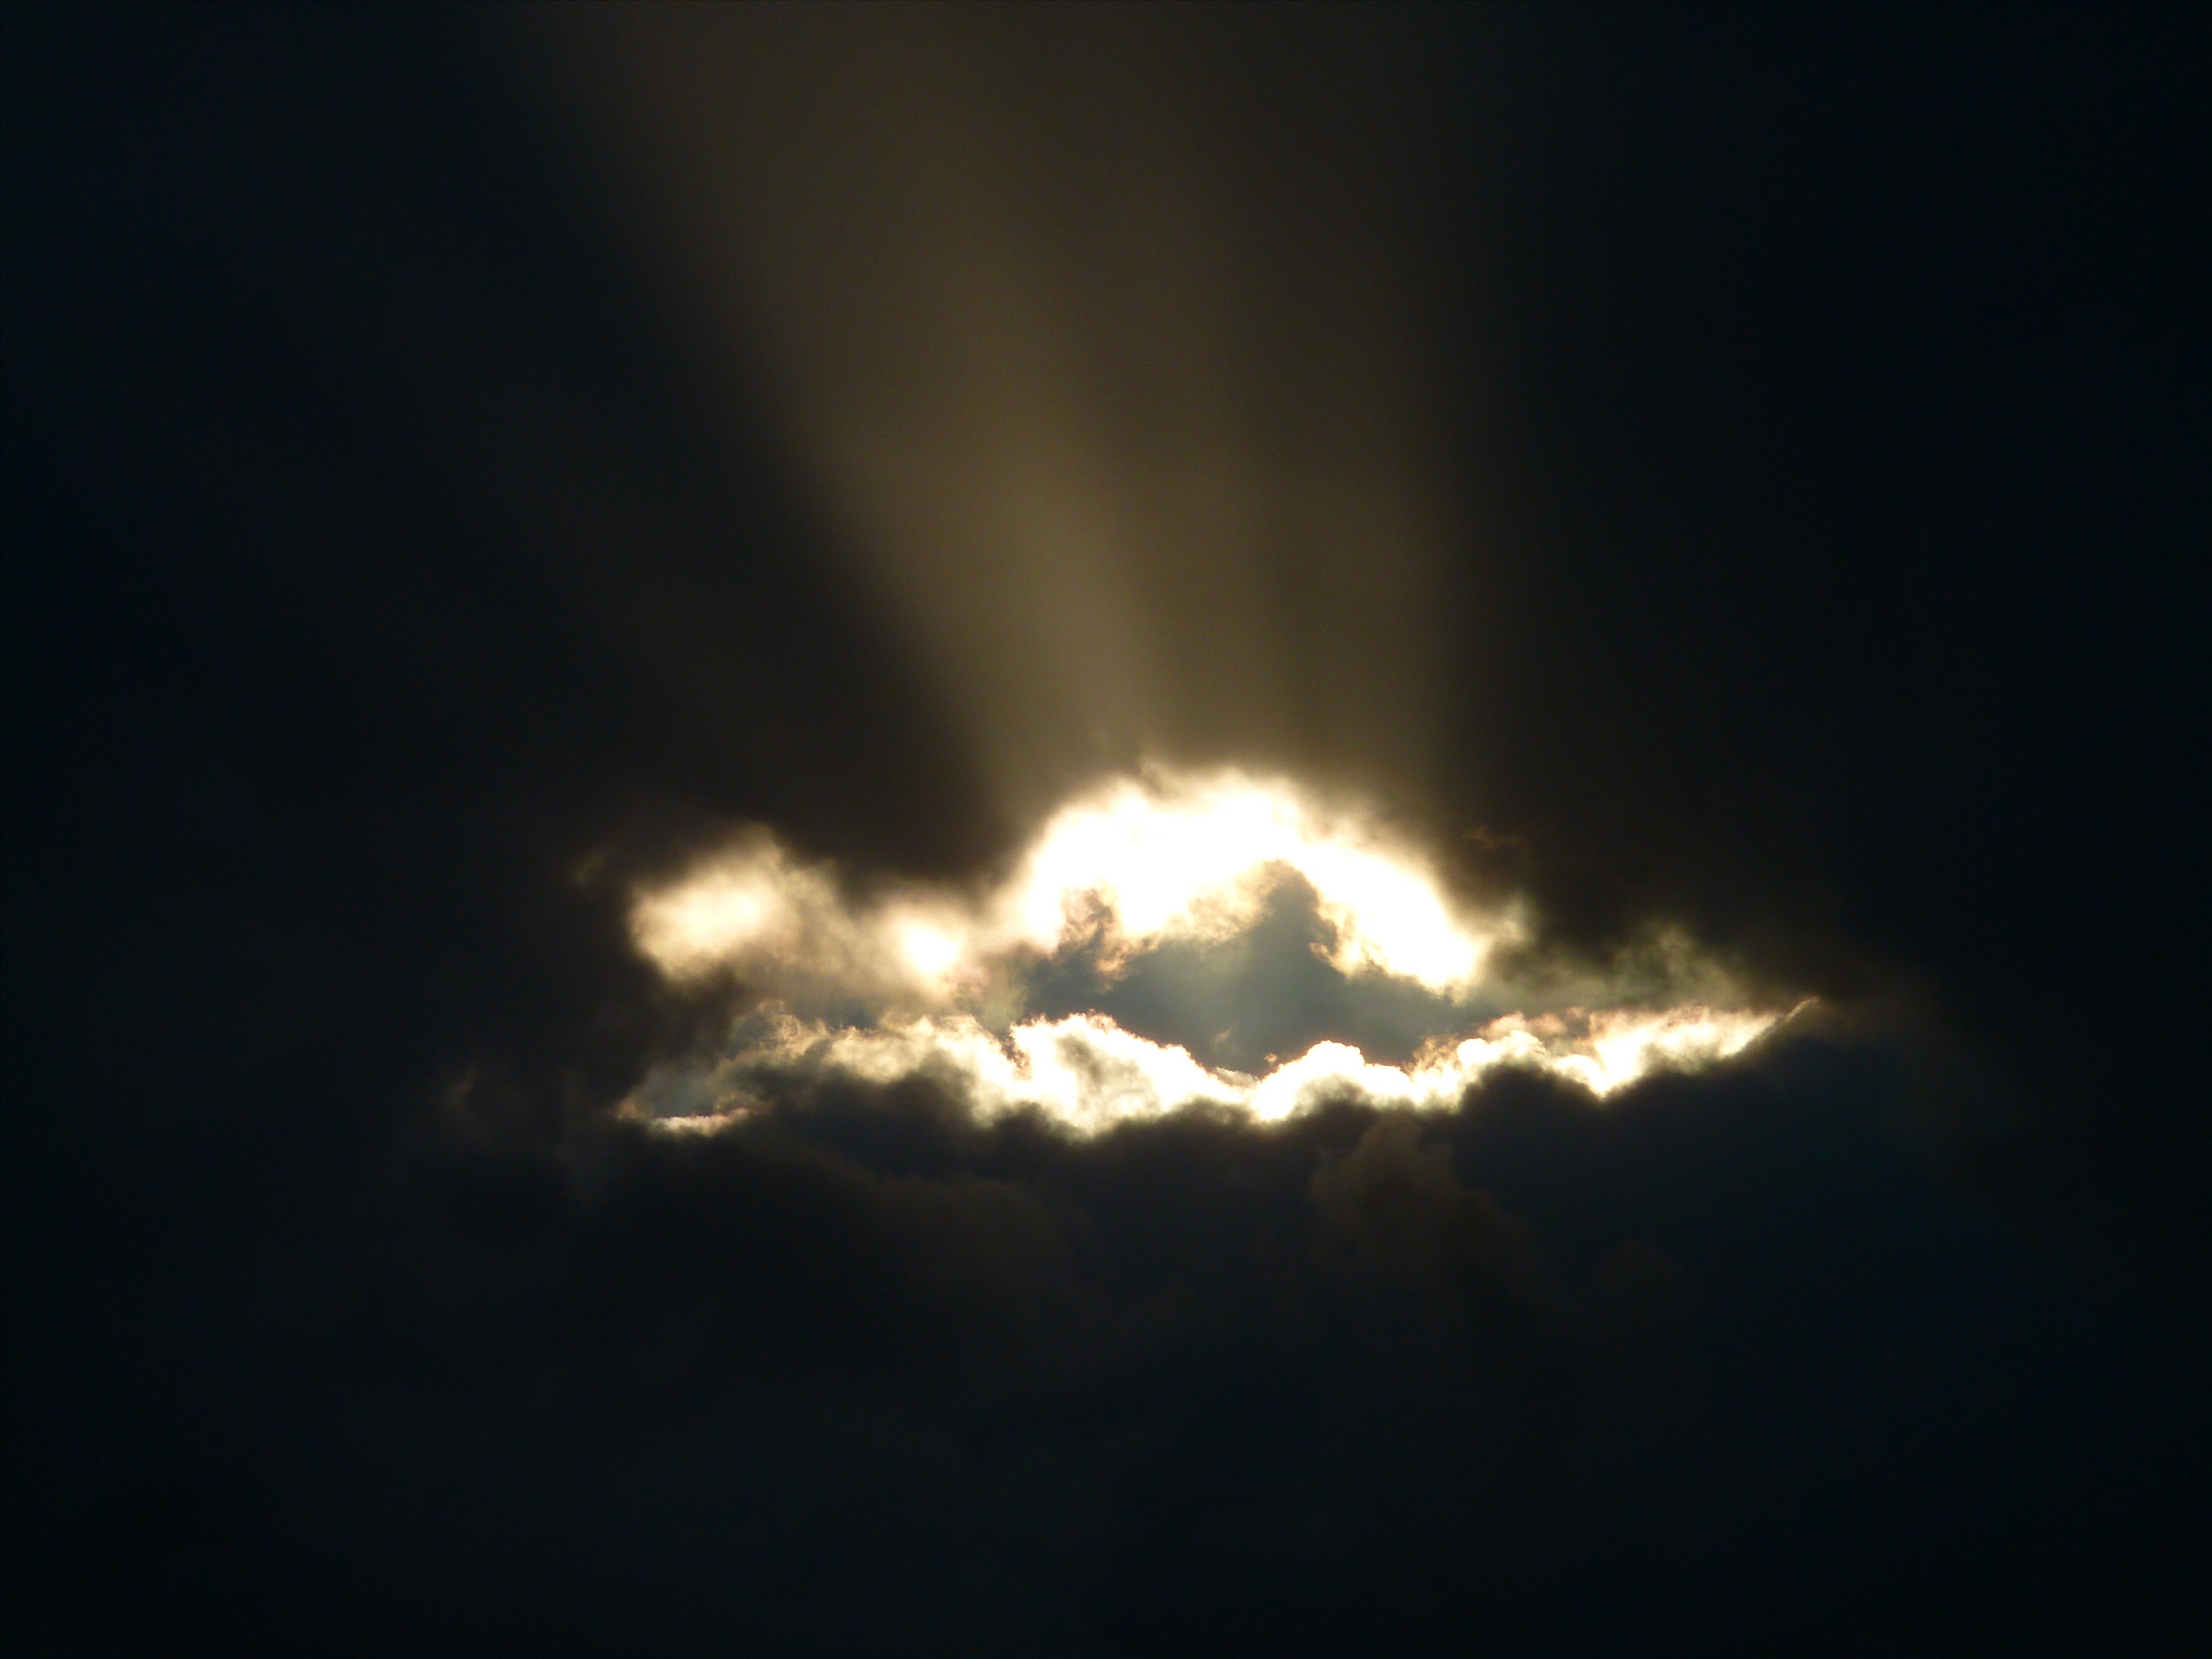
light, cloud, sky, sunset, night, sunlight, atmosphere, dusk, evening, heaven, darkness, clouds, sundown, mood, evening sun, abendstimmung, afterglow, evening sky, astronomical object, meteorological phenomenon, atmosphere of earth